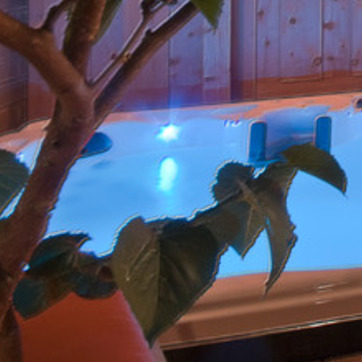
Material: water